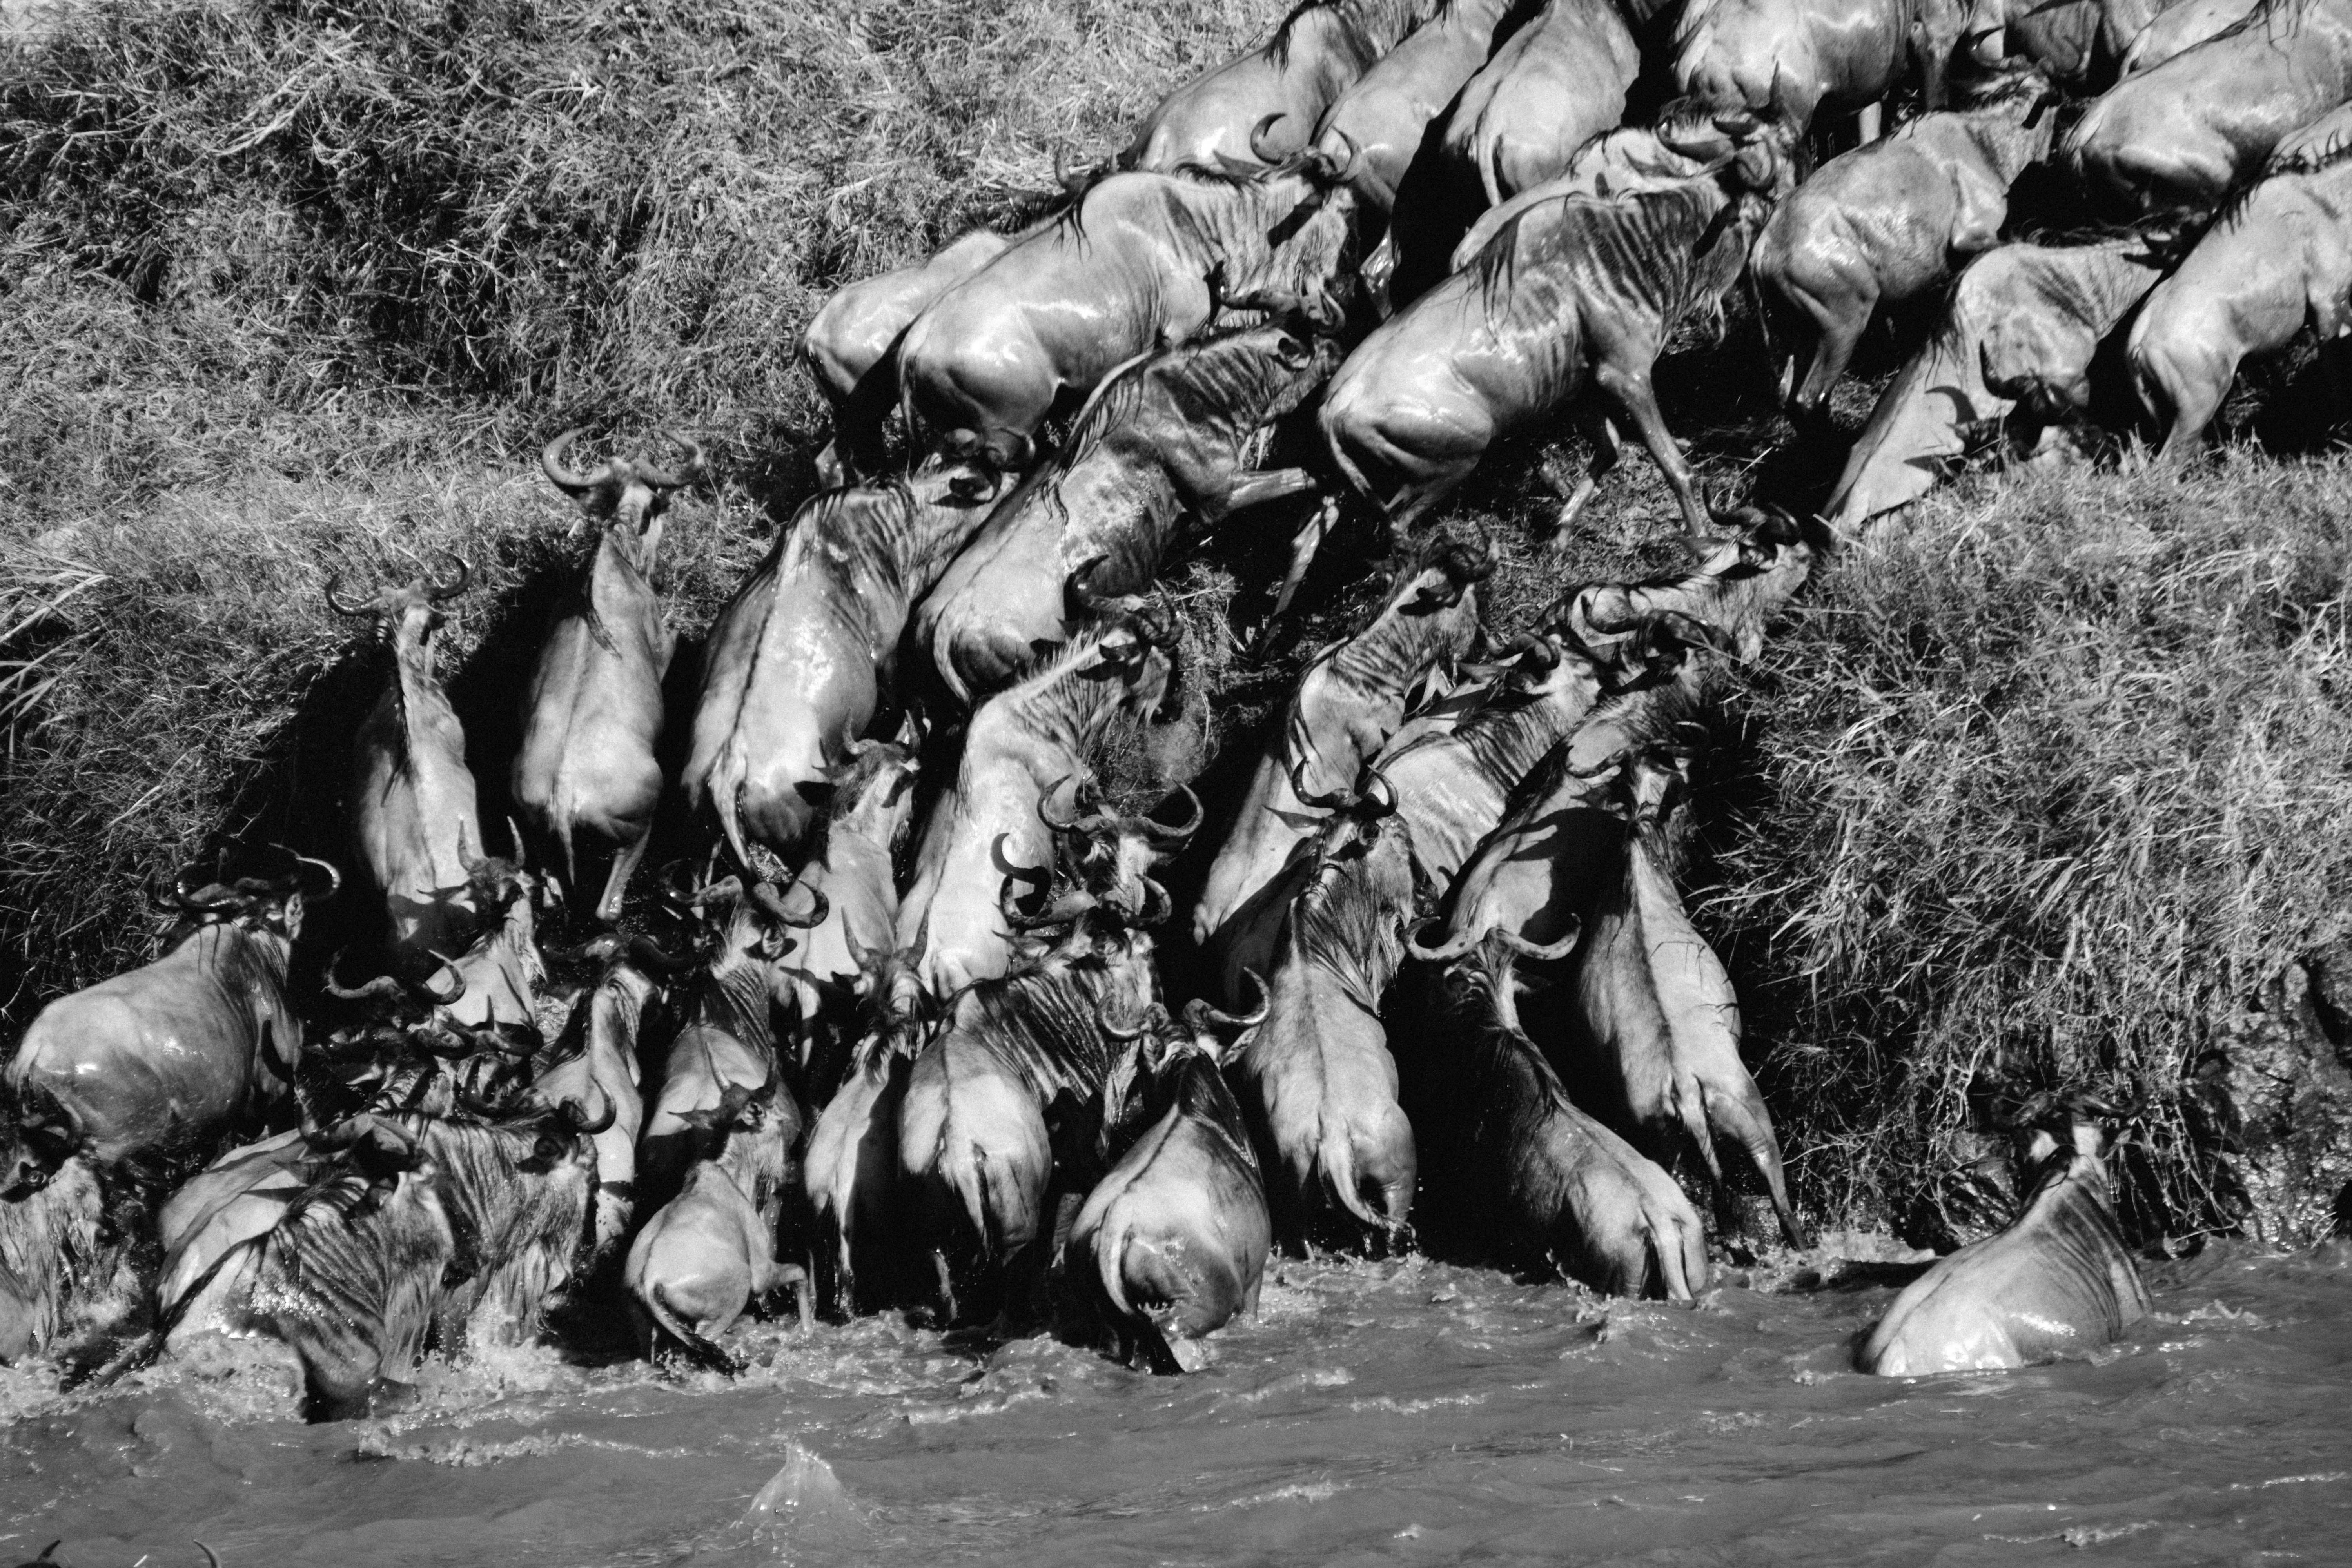
black and white, herd, monochrome, wildebeest, monochrome photography